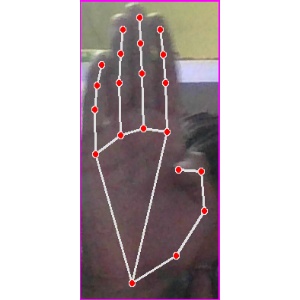
अक्षर: झ